Sport in Turkey

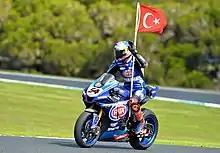
Toprak Razgatlıoğlu

Plane gliding, hang gliding, parachuting, paragliding, engine powered flights and skydiving are regulated by Turkish Aeronautical Association and Directorate General of Civil Aviation.